Nyhavn 11

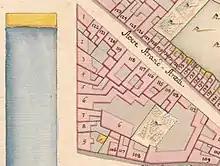
No. 6 seen in a detail from Christian Gedde's map of St. Ann's East Quarter, 1757

One of its first owners was Jacob Severin. He had married rich. After attending school to the age of 15, he married at age 22 a woman over forty years his senior, Maren Nielsdatter, the widow of the merchant Segud Langwagen. Using her capital, Severin took over her former husband's monopoly over the Icelandic trade with Denmark and built a thriving company specialized in Iceland, Finnmark and whaling off Spitzbergen. As a member of Copenhagen's 32 Men, he had the right to an audience before the king.